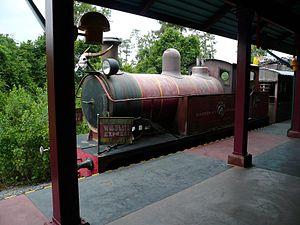
Le Wildlife Express Train to Rafiki's Planet Watch est un système de transport et une attraction du parc à thème Disney's Animal Kingdom à Walt Disney World Resort en Floride.
Disney's Animal Kingdom ouvert au public le 22 avril.
Severn Lamb est un constructeur de systèmes et d'équipements de transport destinés principalement au marché du loisirs. Ils sont basés à Alcester dans le comté anglais du Warwickshire, mais vendent leurs produits dans le monde entier.